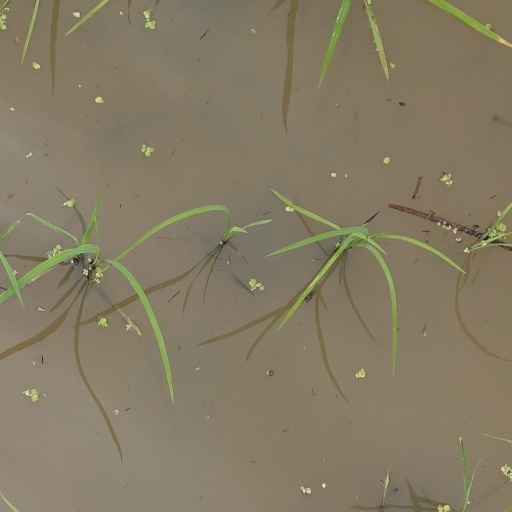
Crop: rice